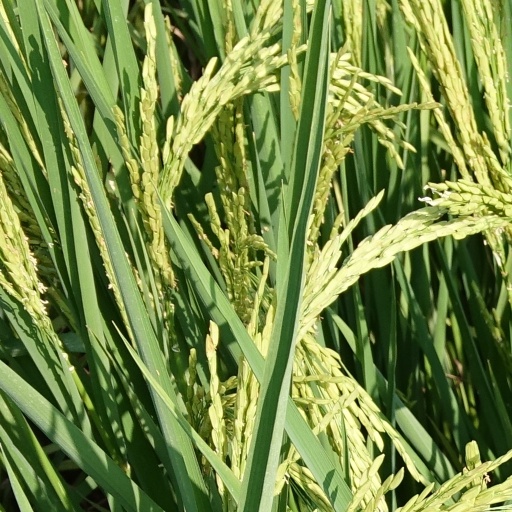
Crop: rice